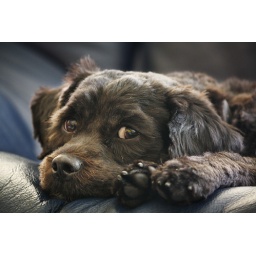
Ben's hair looks very brown under some light and black in others.